1972 Pacific hurricane season

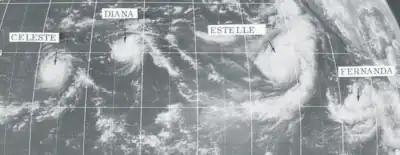
This ATS 1 weather satellite image of Tropical Cyclones Celeste, Diana, Estelle, and Fernanda was taken on August 18, 1972

Of this season's fourteen named tropical cyclones, twelve formed in the eastern Pacific and two in the central. Both central Pacific tropical cyclones were tropical storms. Of the eastern Pacific systems, four were tropical storms and eight were hurricanes. Of those eight hurricanes, four were major hurricanes because they peaked as Category 3 or higher on the Saffir–Simpson hurricane scale. Although these totals are below the modern long-term averages of fifteen named storms, nine hurricanes, and four major hurricanes, At the time, 1972 was the central north Pacific's busiest known season.